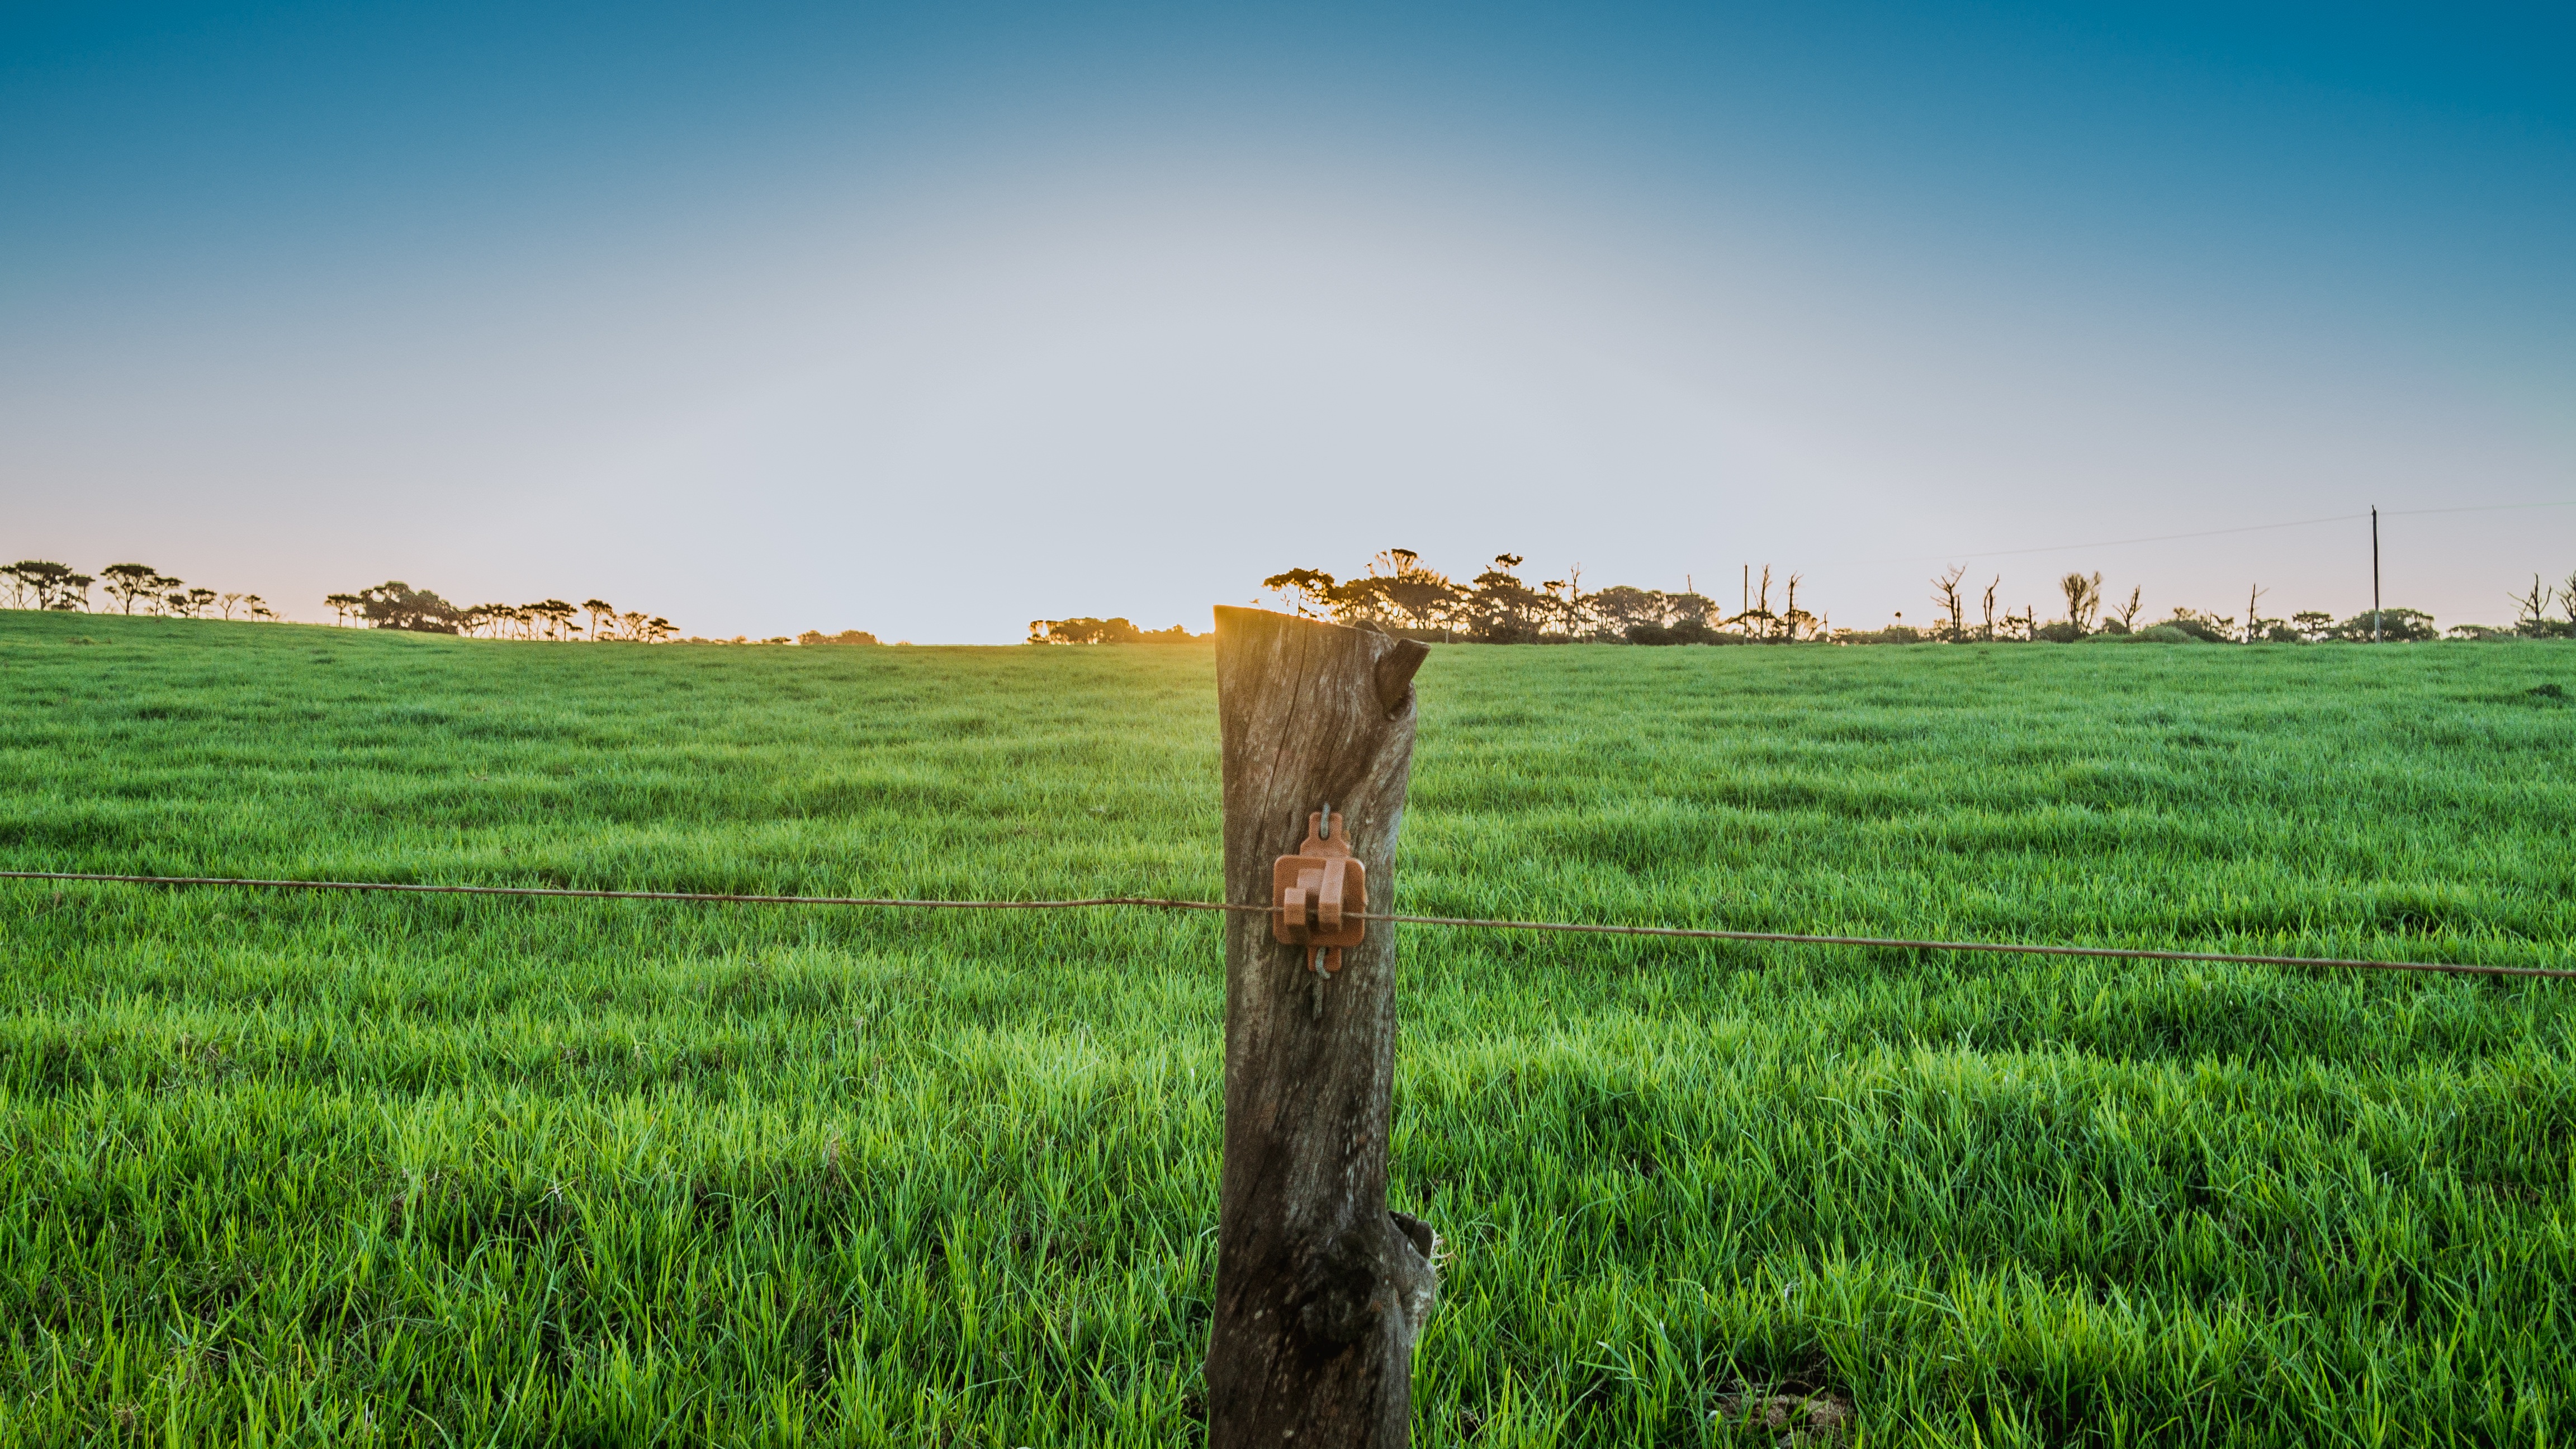
landscape, nature, grass, horizon, marsh, plant, sky, skyline, field, farm, meadow, prairie, countryside, morning, country, rural, spring, green, farming, crop, pasture, livestock, natural, soil, agriculture, plain, grassland, wetland, habitat, ecosystem, green grass, rural area, paddy field, green field, farm field, natural environment, grass family